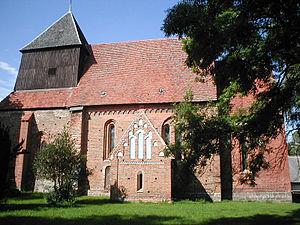
Altkalen est une municipalité allemande du land de Mecklembourg-Poméranie-Occidentale et l'arrondissement de Rostock. En 2013, elle comptait 792 hab.